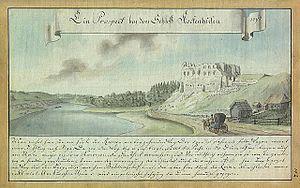
Johann von Blankenfeld, né en 1471 à Berlin, et mort le 9 septembre 1527, enterré dans l'église de Torquemada, en Espagne, est un docteur en droit, recteur d'université, conseiller des princes-électeurs du Saint-Empire romain germanique, protonotaire, orateur du prince électeur Joachim Iᵉʳ Nestor de Brandebourg à la cour papale, procureur général à Rome de l’Ordre Teutonique, évêque de Dorpat, évêque de Reval, et prince-archevêque de Riga.